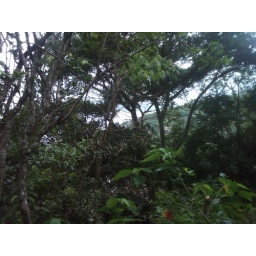
You can see the houses across on the hill next to ours. Both look out over the lagoon.